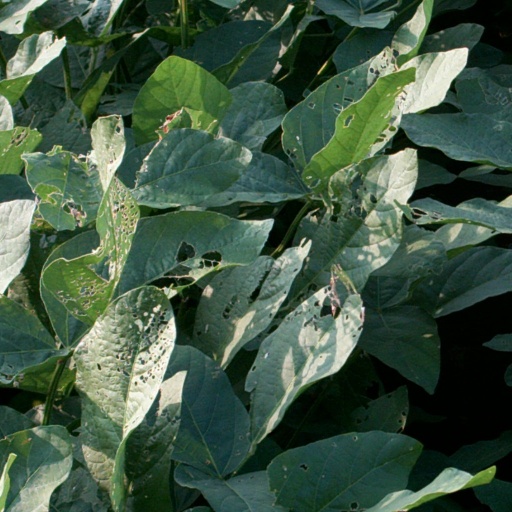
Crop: soybean